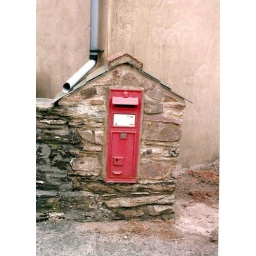
A nice Victorian wall box at Cotterbury Cross near Totnes in the South Hams Devon